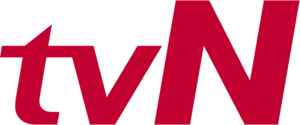
TVN est une chaîne de télévision payante sud-coréenne appartenant à CJ E&M.